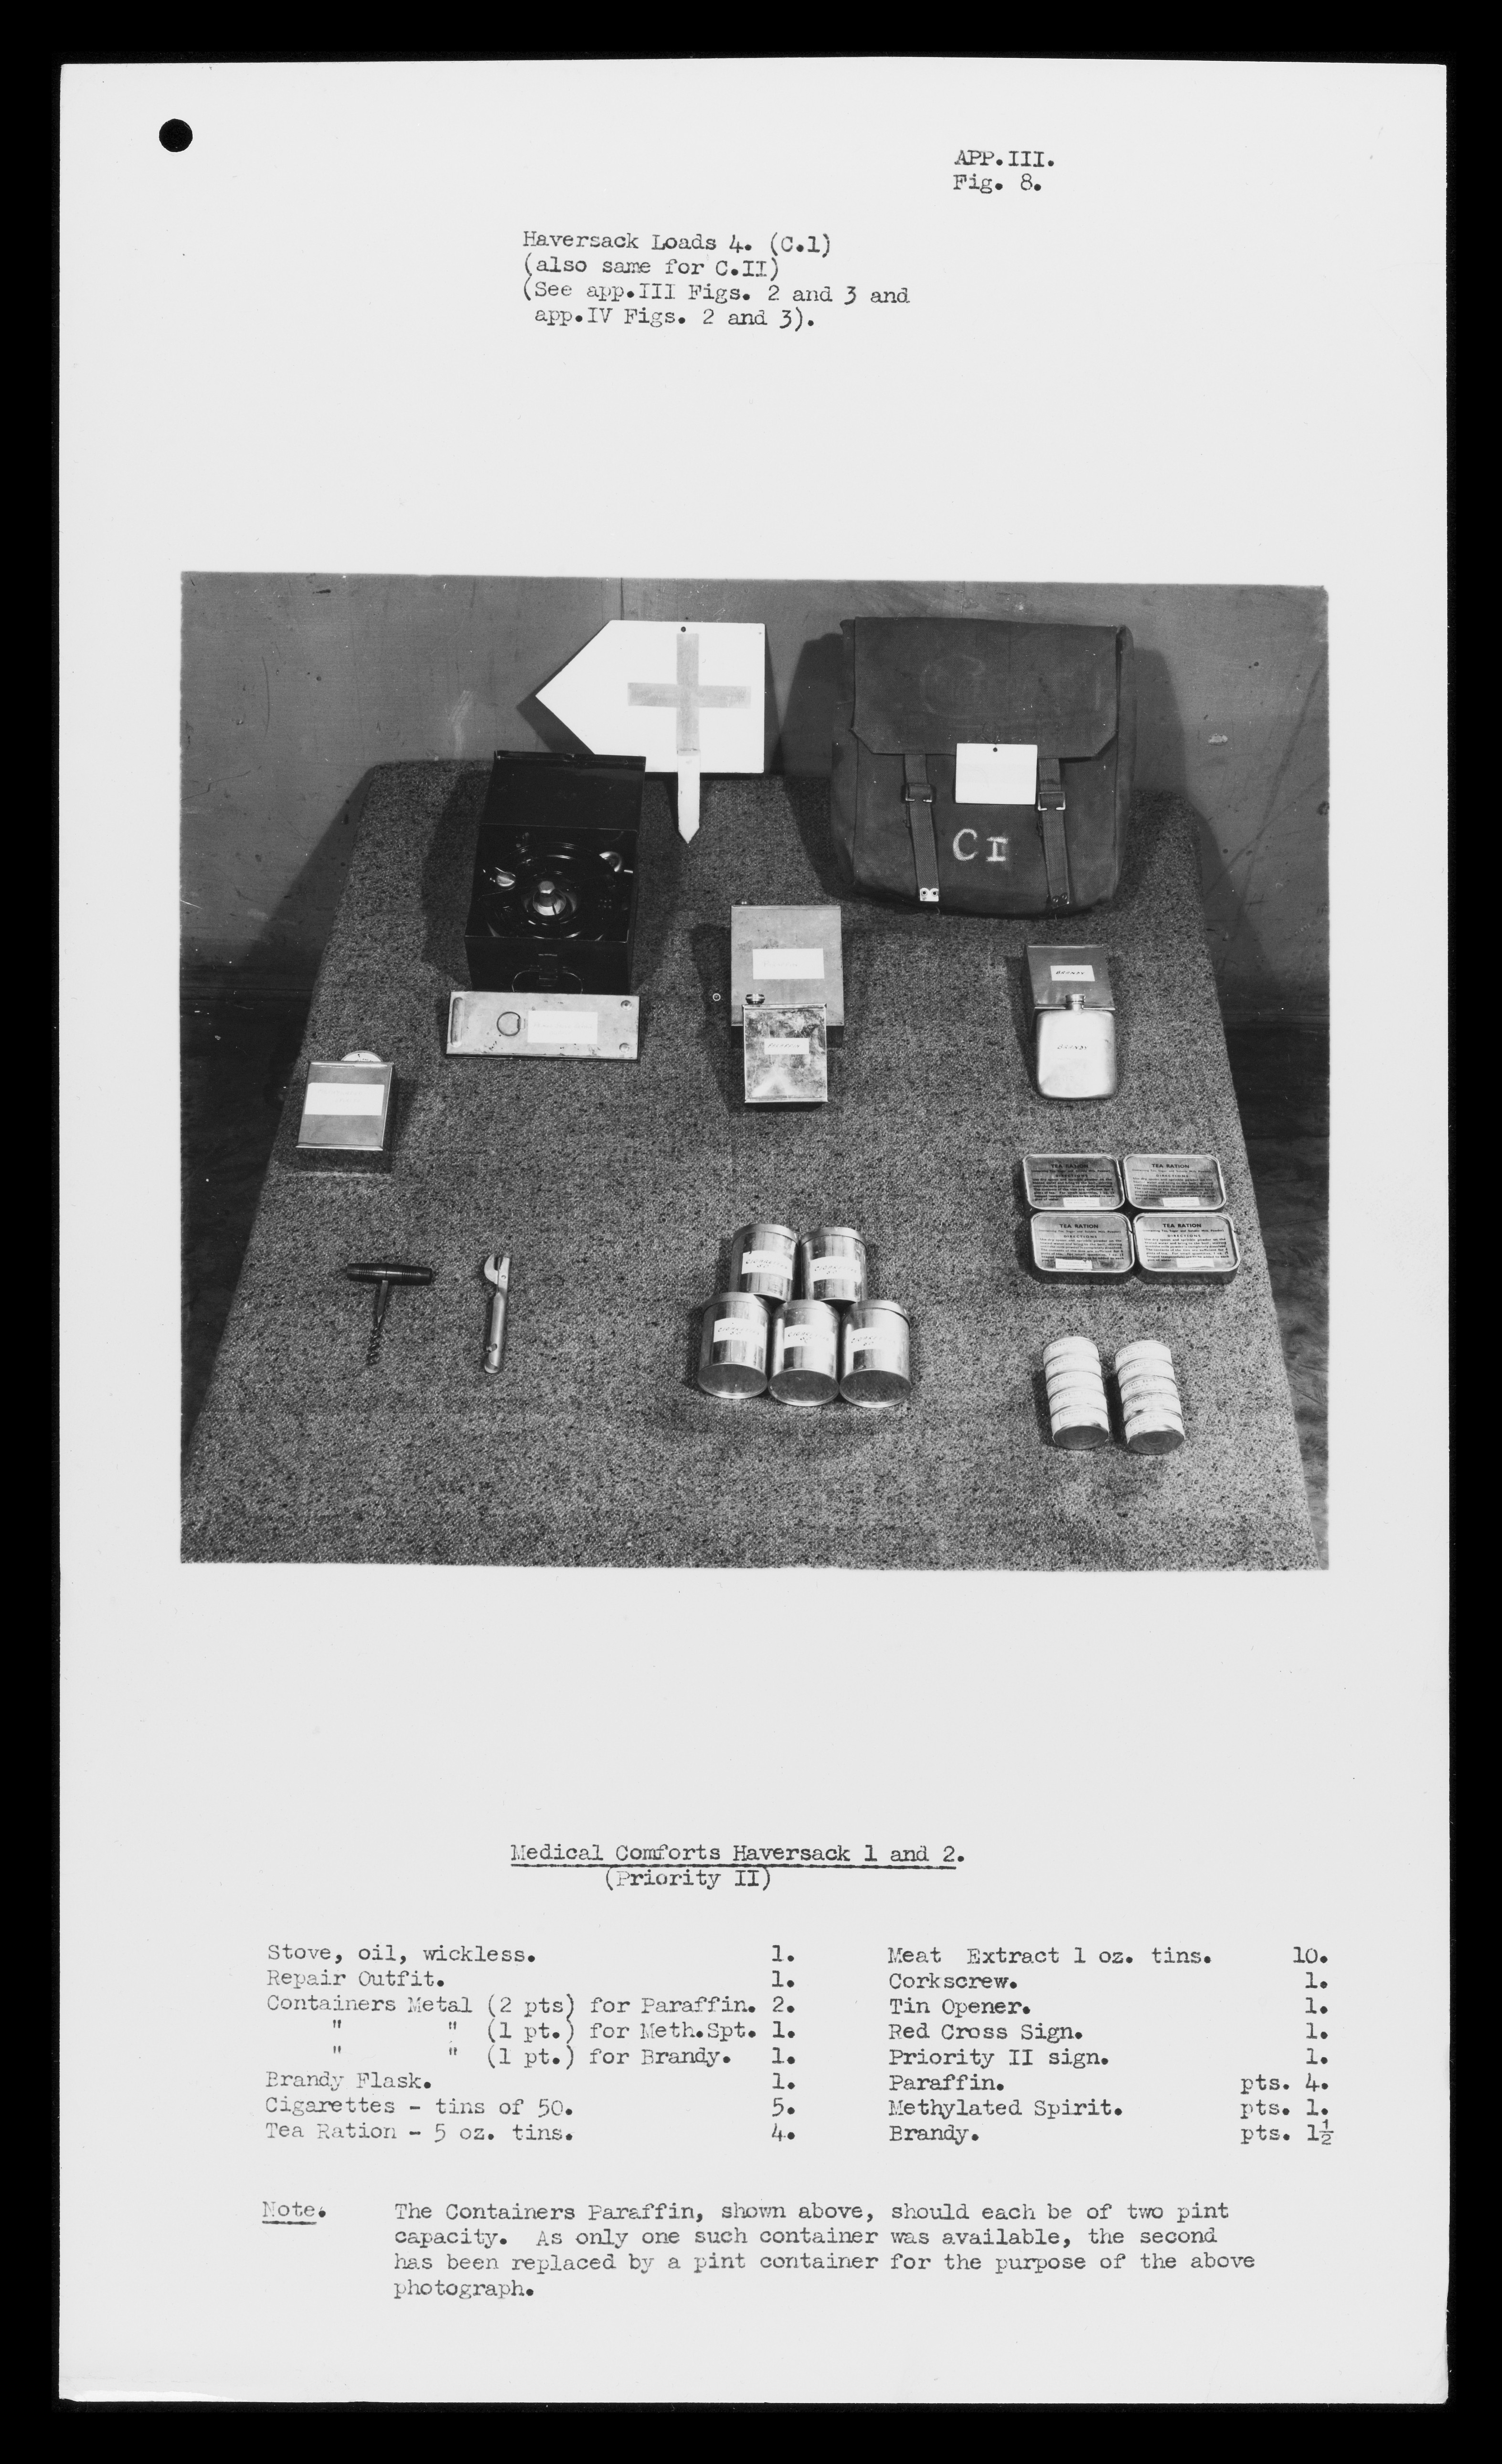
Colonel M.M. MacEwan's records of the medical services of No.6 Airborn Division and 16 Parachute Field Ambulance (No.1 Airborn Division): Perparations for the invasion of France in June 1944. Photos of 'Haversack Loads', Appendix III, Fig 8 Archives & Manuscripts, monochrome black-and-white photograph
Specialty: infectious disease
Anatomy: gastrointestinal